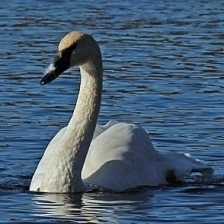
Species: TRUMPTER SWAN
Scientific name: CYGNUS BUCCINATOR
ImageNet parent category: black_swan